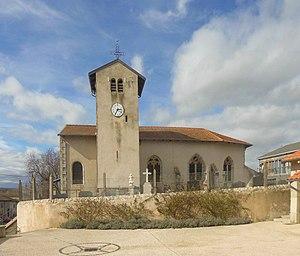
L'église Saint-Sigismond de Landécourt
Landécourt est une commune française située dans le département de Meurthe-et-Moselle en région Grand Est.